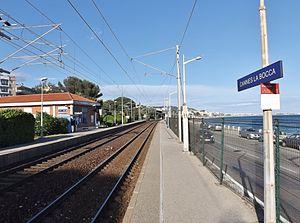
Quais et voies de la gare ferroviaire de Cannes - La Bocca, dans les Alpes-Maritimes.
La gare de Cannes-la-Bocca est une gare ferroviaire française des lignes de Marseille-Saint-Charles à Vintimille et de Cannes-la-Bocca à Grasse. Elle est située, quartier de La Bocca, sur le territoire de la commune de Cannes, dans le département des Alpes-Maritimes, en région Provence-Alpes-Côte d'Azur. Elle est distante d'environ trois kilomètres de la gare de Cannes dans la direction de l'ouest.